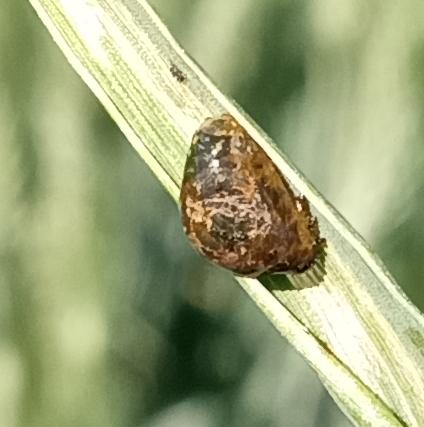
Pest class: cereal_leaf_beetle